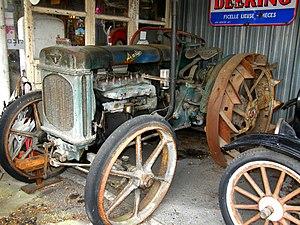
Ancien Tracteur de la marque anglaise Austin produit vers 1930. Musée Populaire 86440 Migné-Auxance (France)
Un tracteur agricole est un véhicule automoteur, équipé de roues ou de chenilles, et qui remplit trois fonctions dans les travaux agricoles, ruraux ou forestiers :
Austin était un constructeur automobile anglais, créé en 1906. La marque est abandonnée en 1988 par le groupe Rover. Elle fait aujourd'hui partie du patrimoine du groupe chinois Nanjing Automobile Corporation depuis juillet 2005.